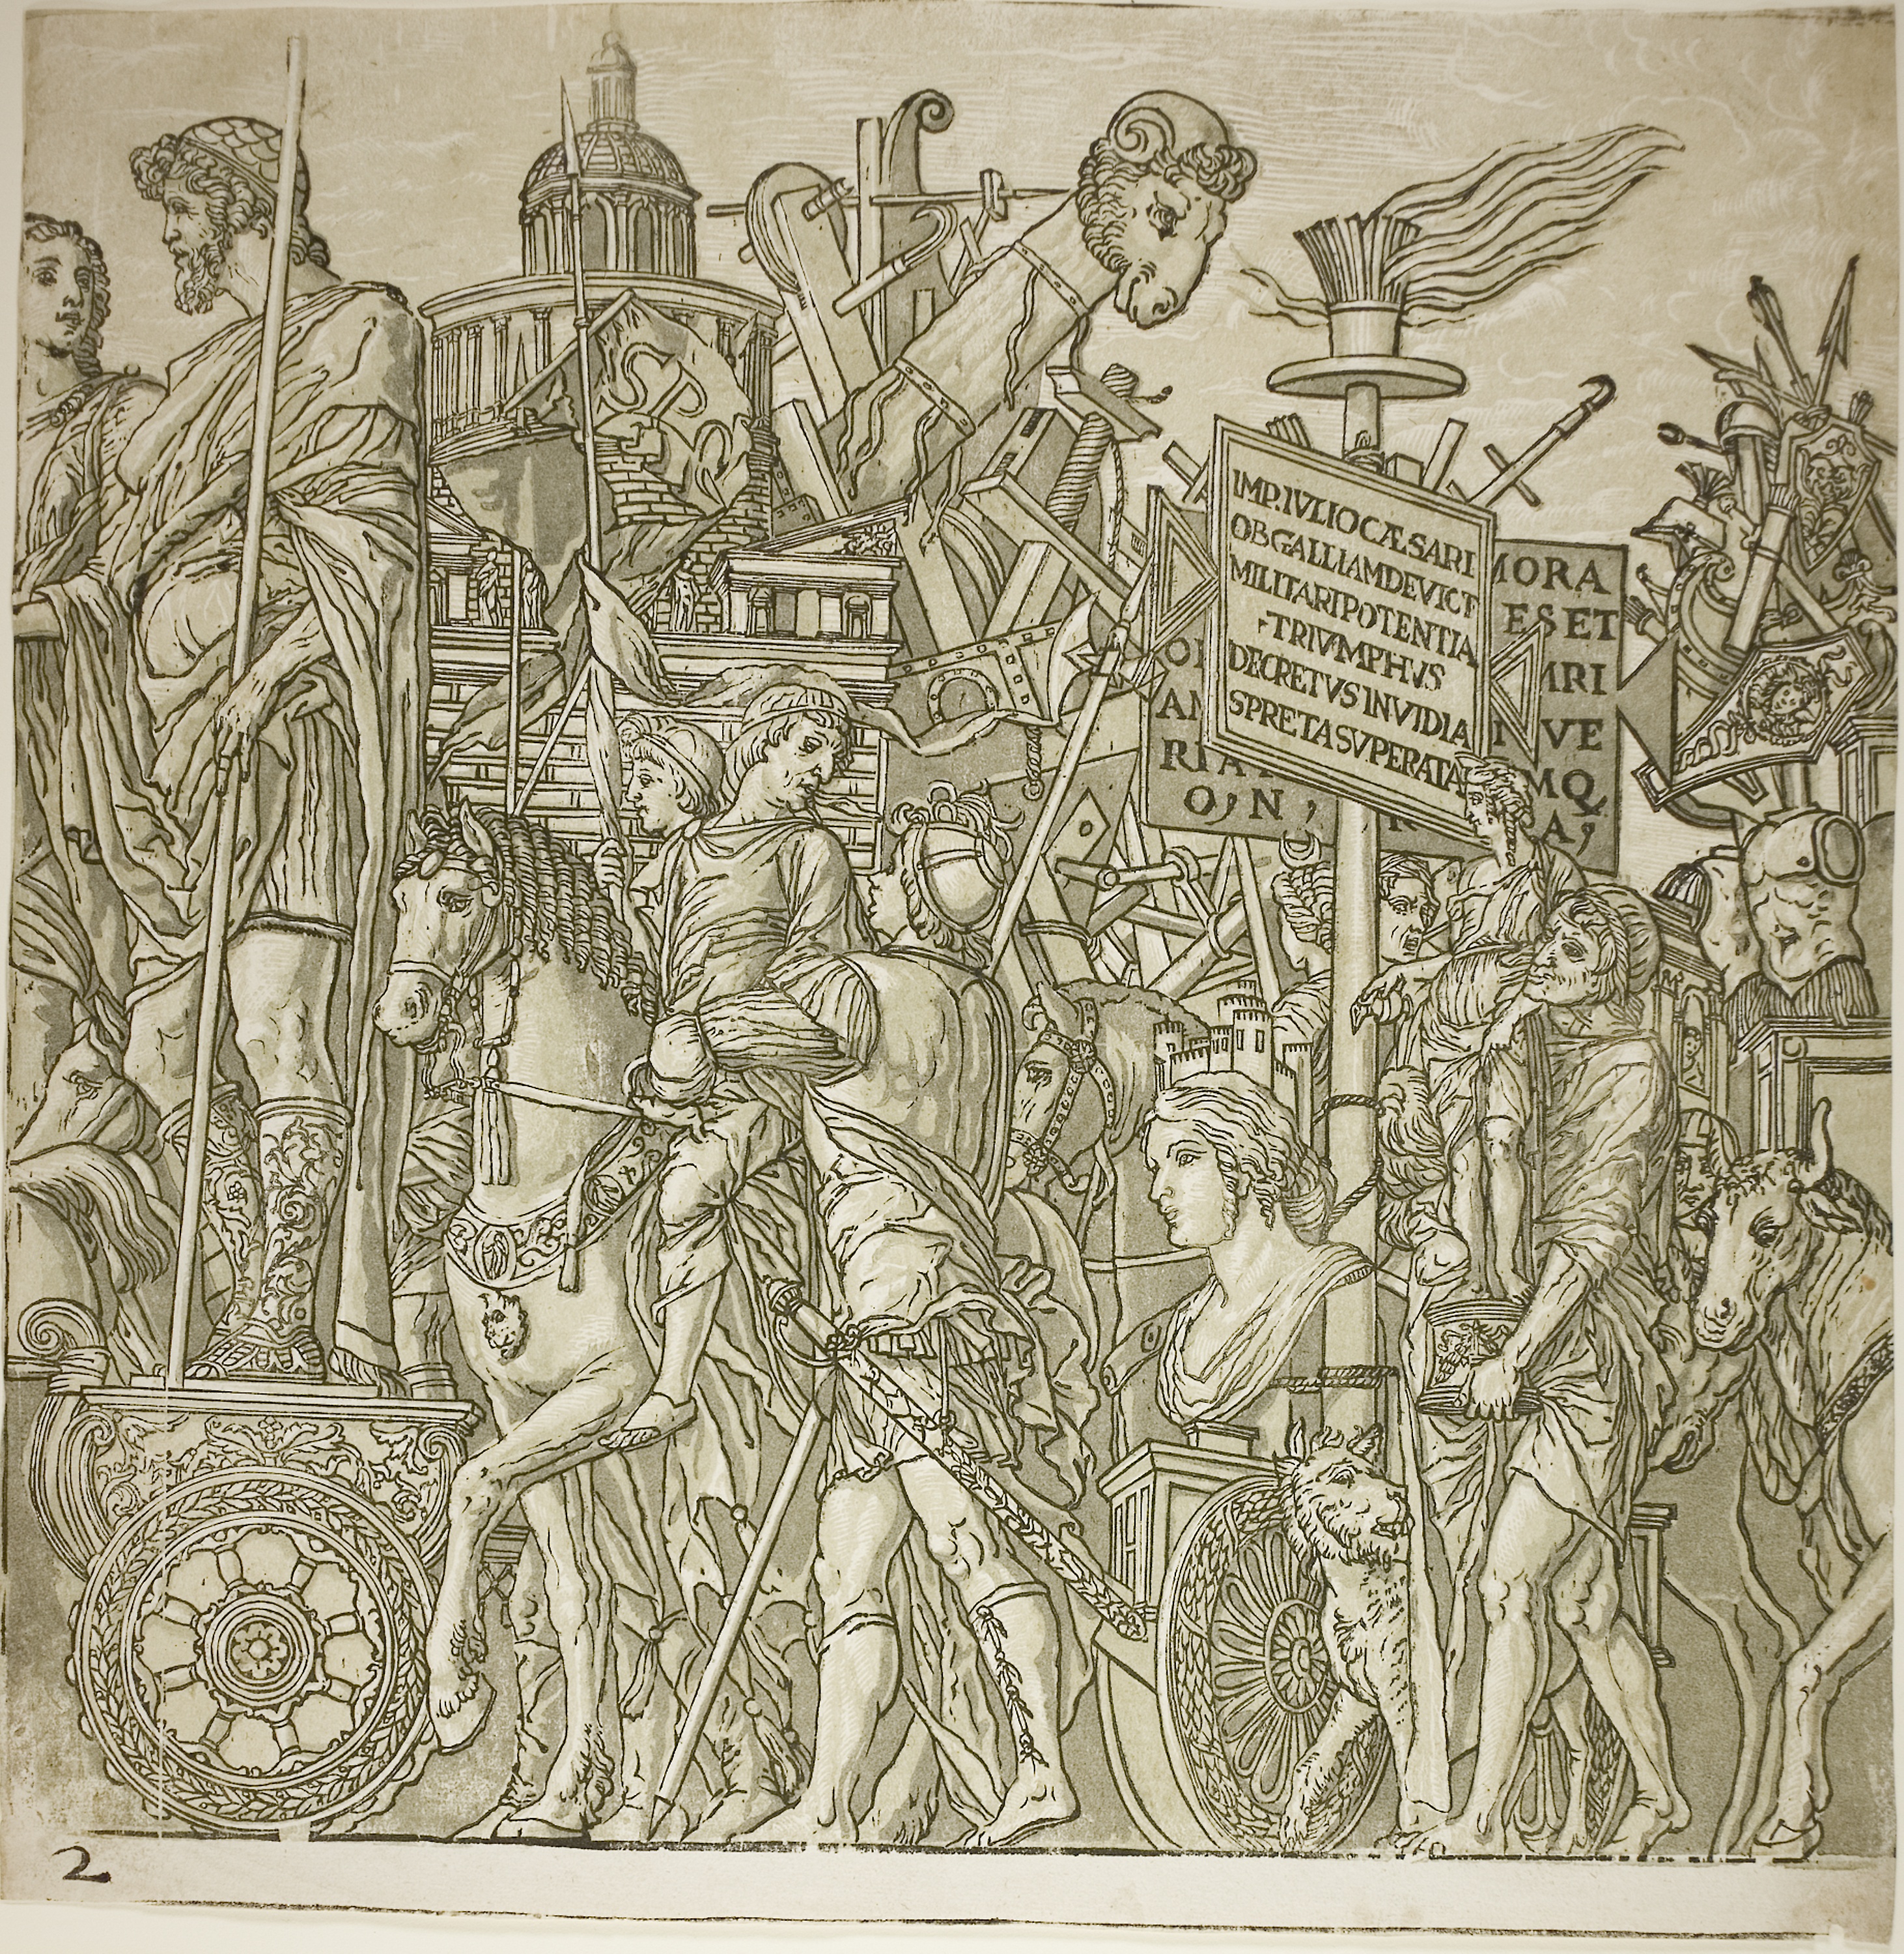
history, art, ancient history, middle ages, relief, mythology, illustration, artwork